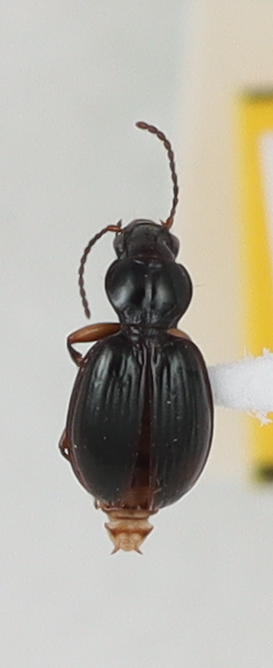
Scientific name: Mecyclothorax konanus
Plot: 6
Trap: W
Collected: 20190508